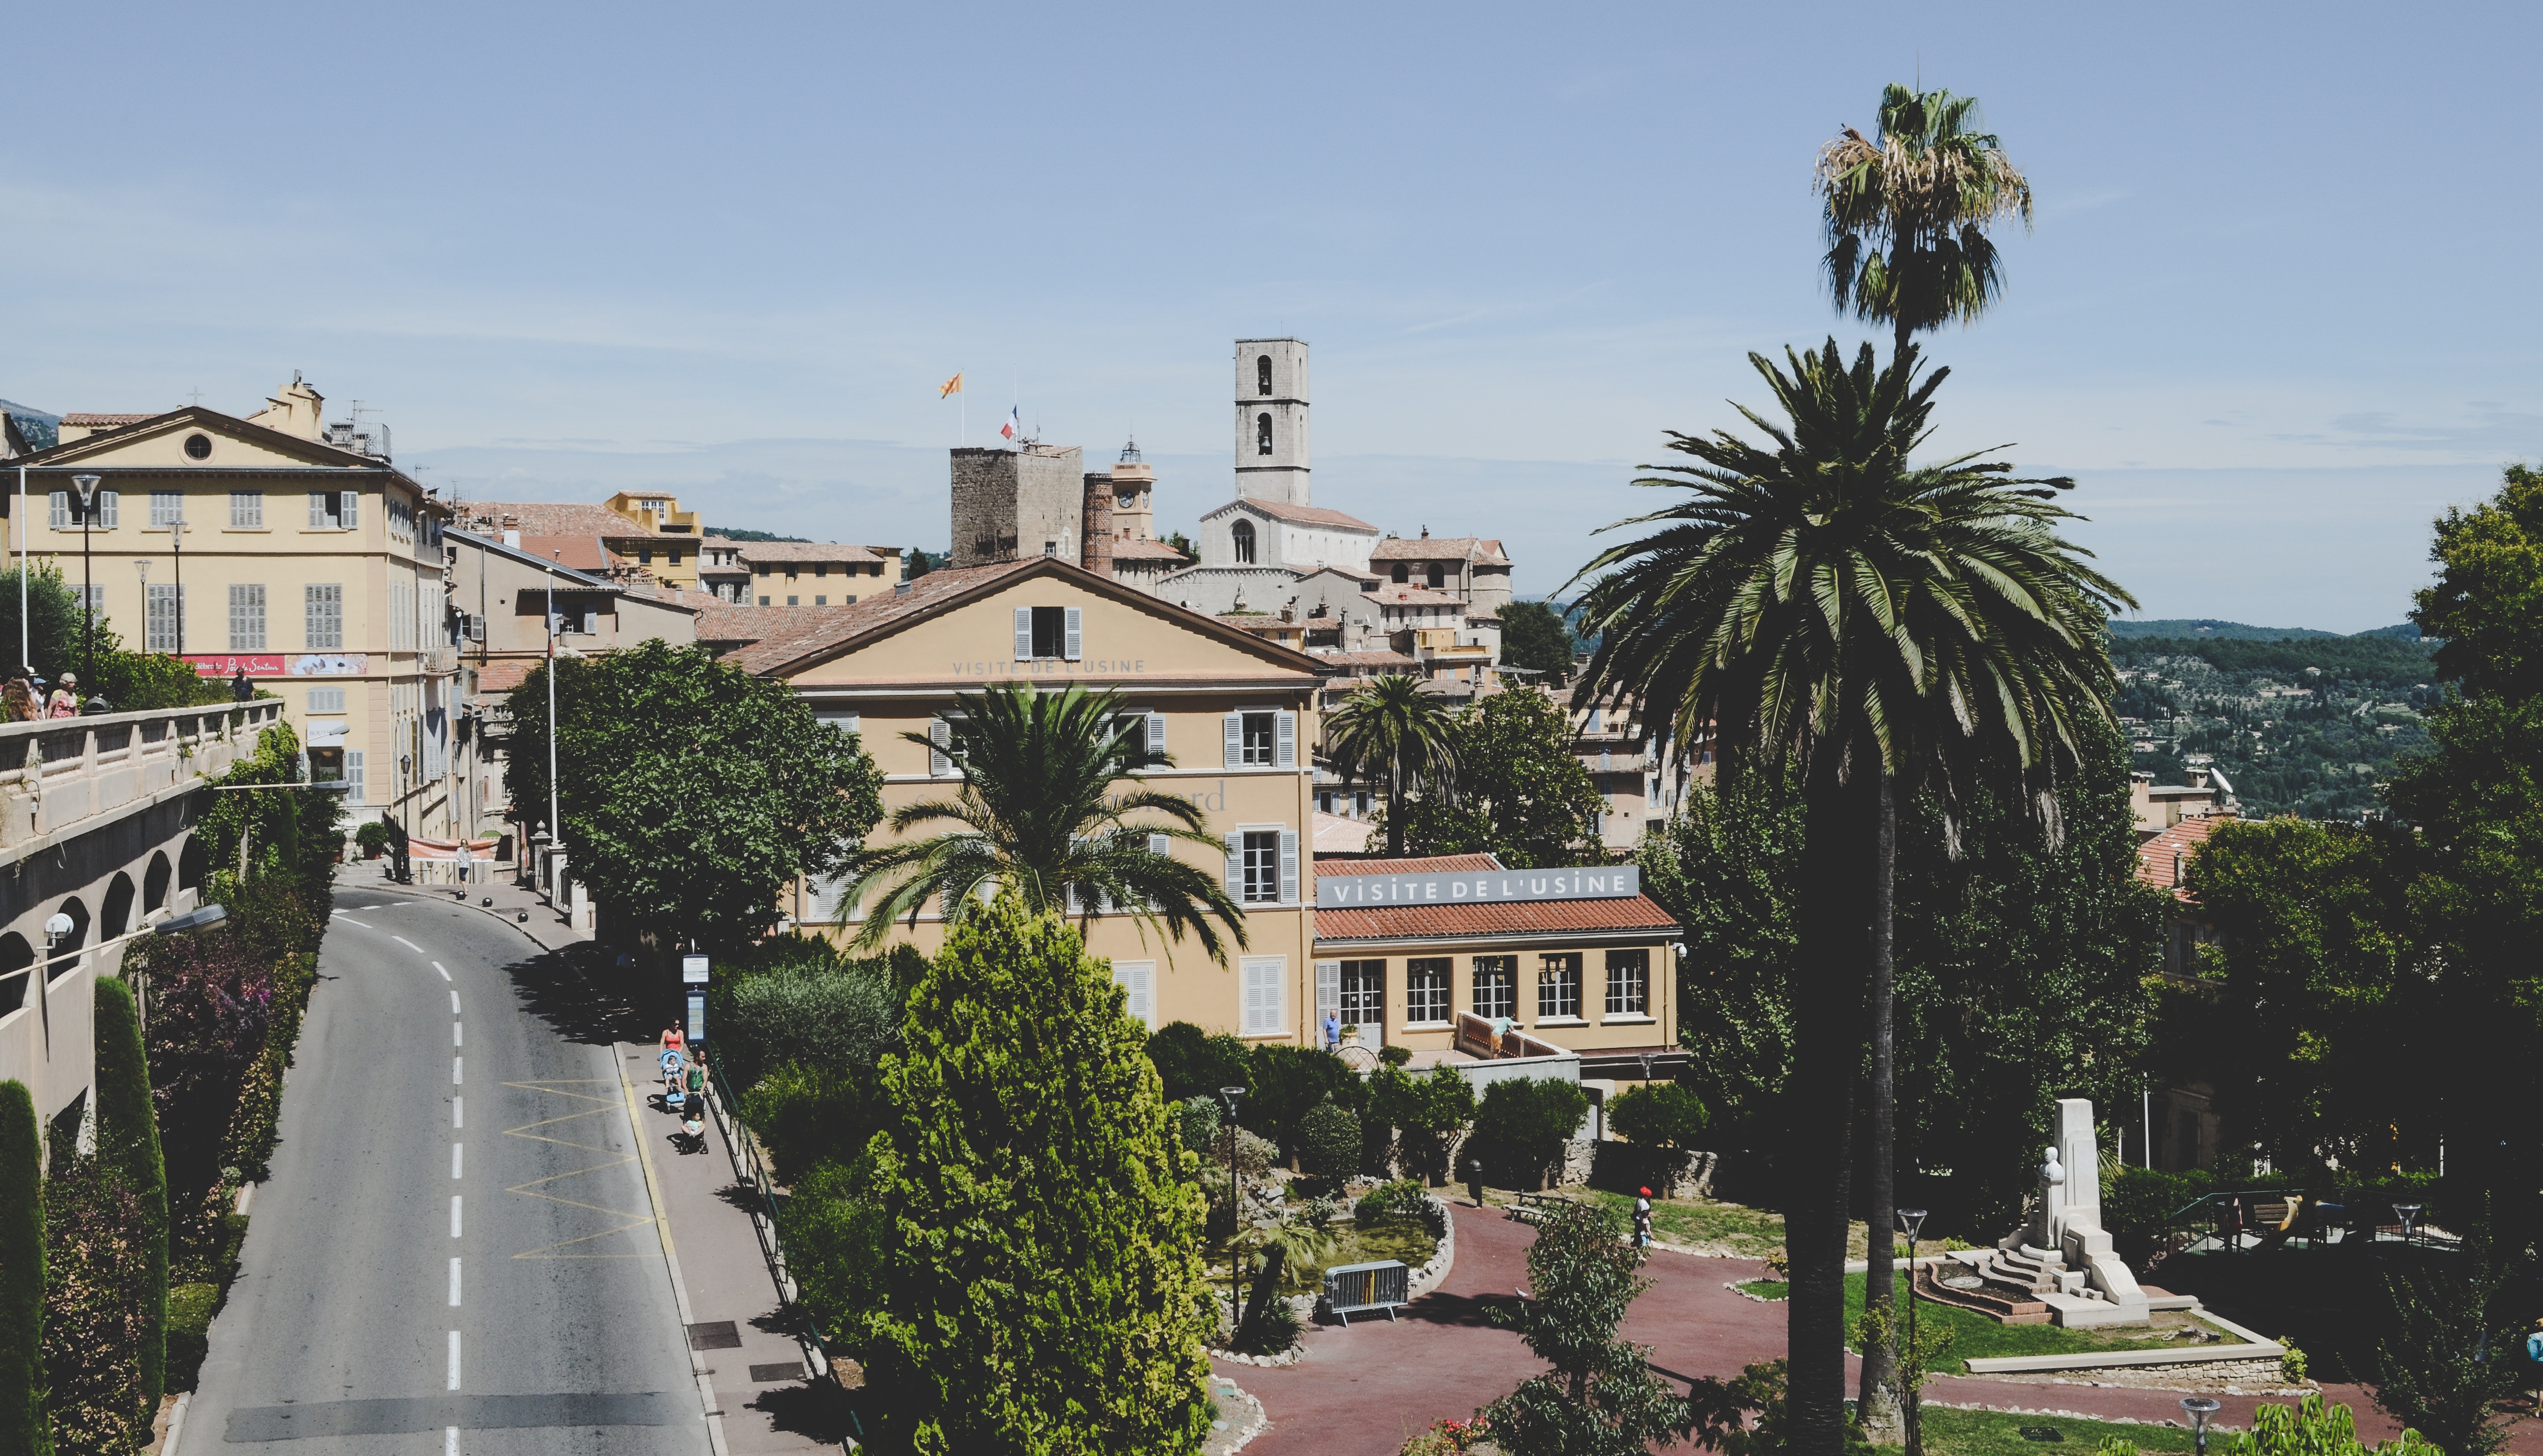
town, palace, vacation, plaza, property, tourism, waterway, resort, town square, estate, neighbourhood, residential area